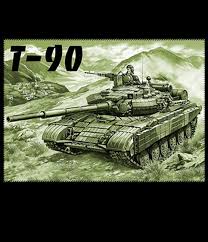
Label: Tank